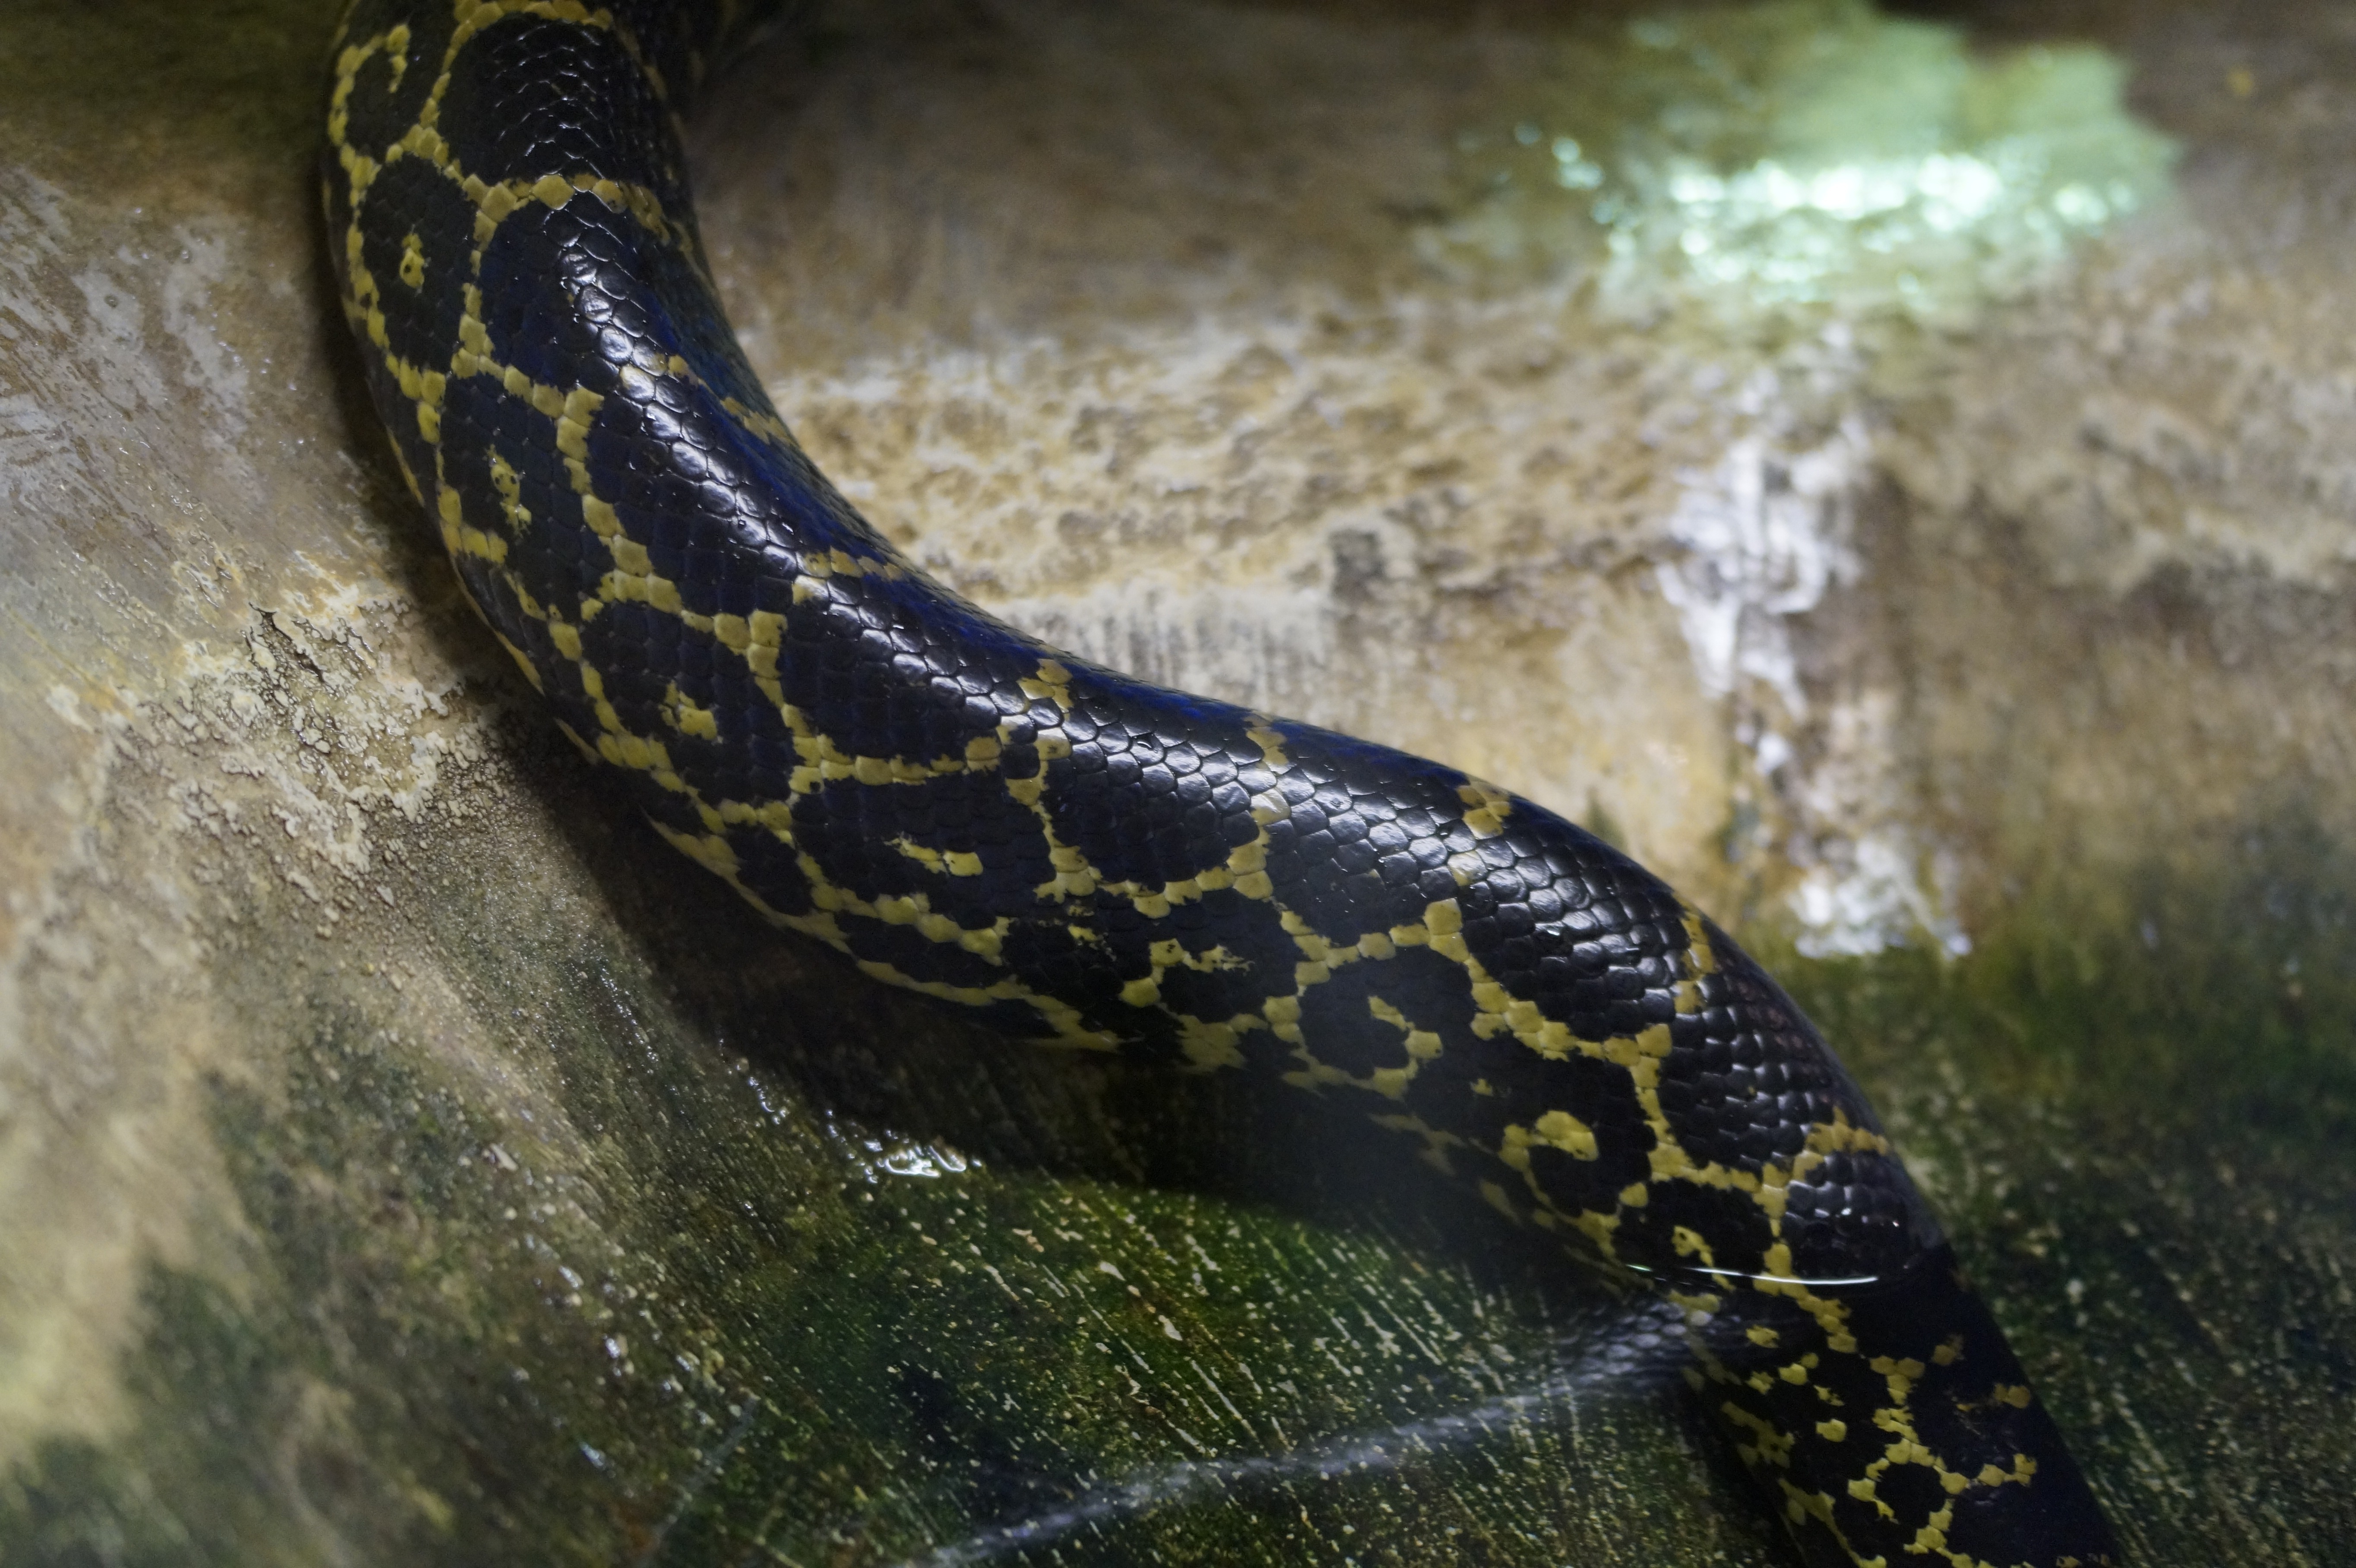
structure, grain, texture, wildlife, pattern, reptile, fauna, drawing, tail, snake, vertebrate, serpent, water snake, venomous snake, elapidae, colubridae, marine biology, scaled reptile, salamandridae, hognose snake